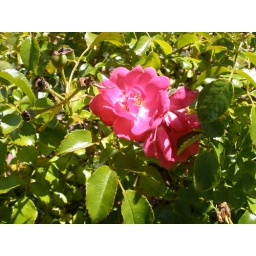
Pink in a forest of green